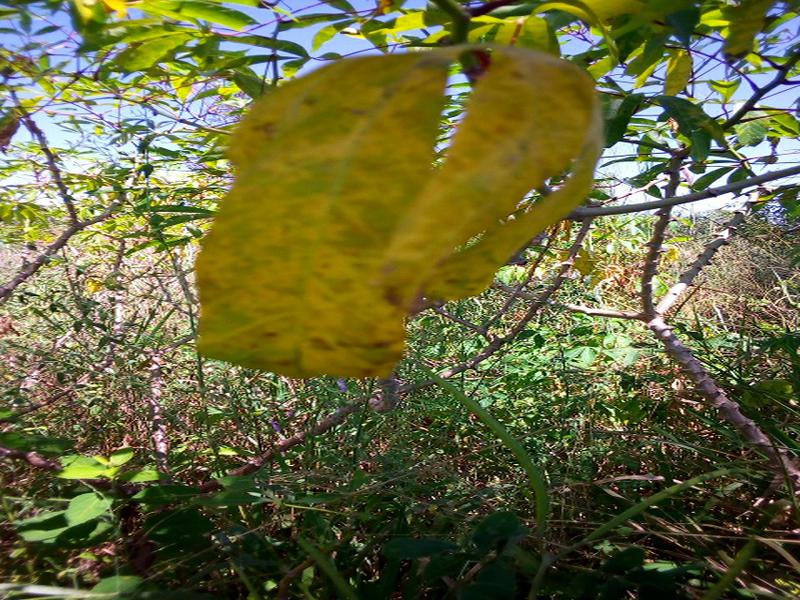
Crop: cassava
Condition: brown_streak_disease